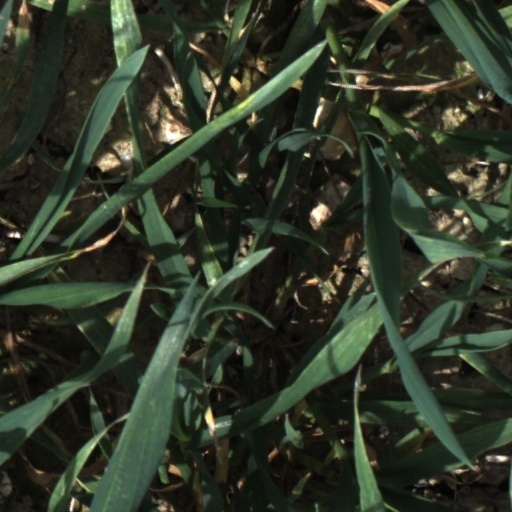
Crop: wheat